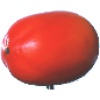
Label: Kaki 1